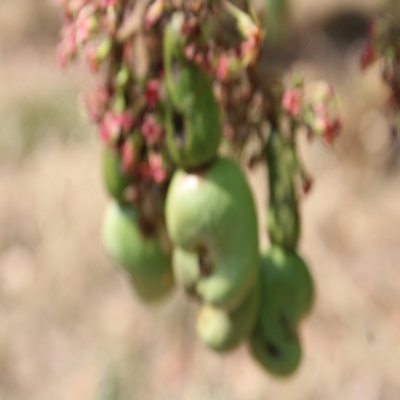
Crop: Cashew
Condition: healthy